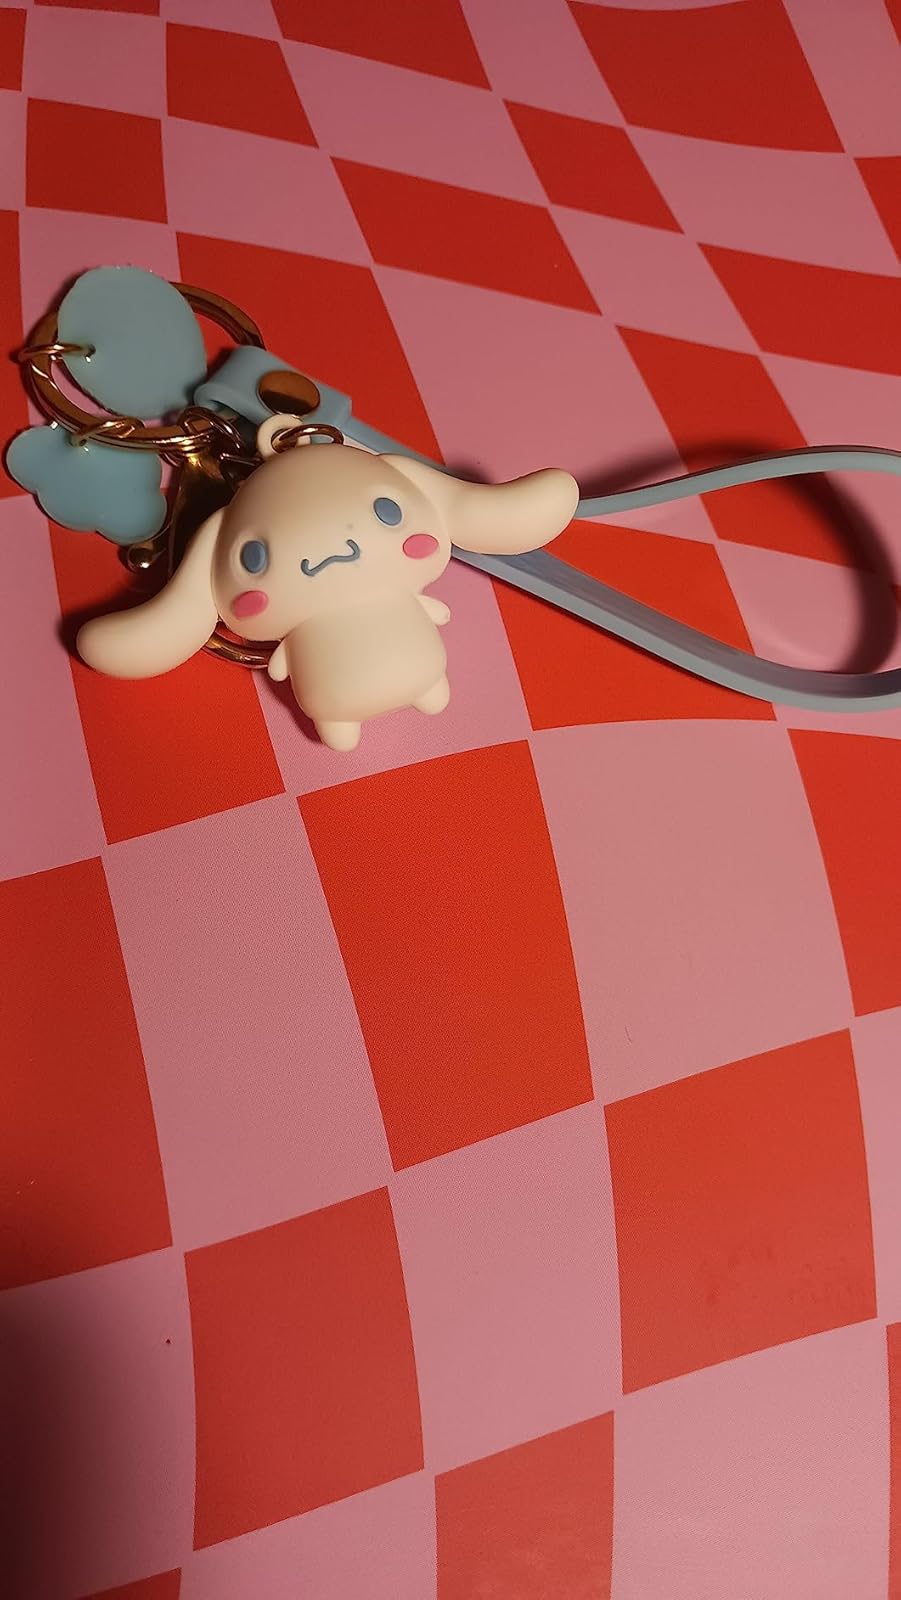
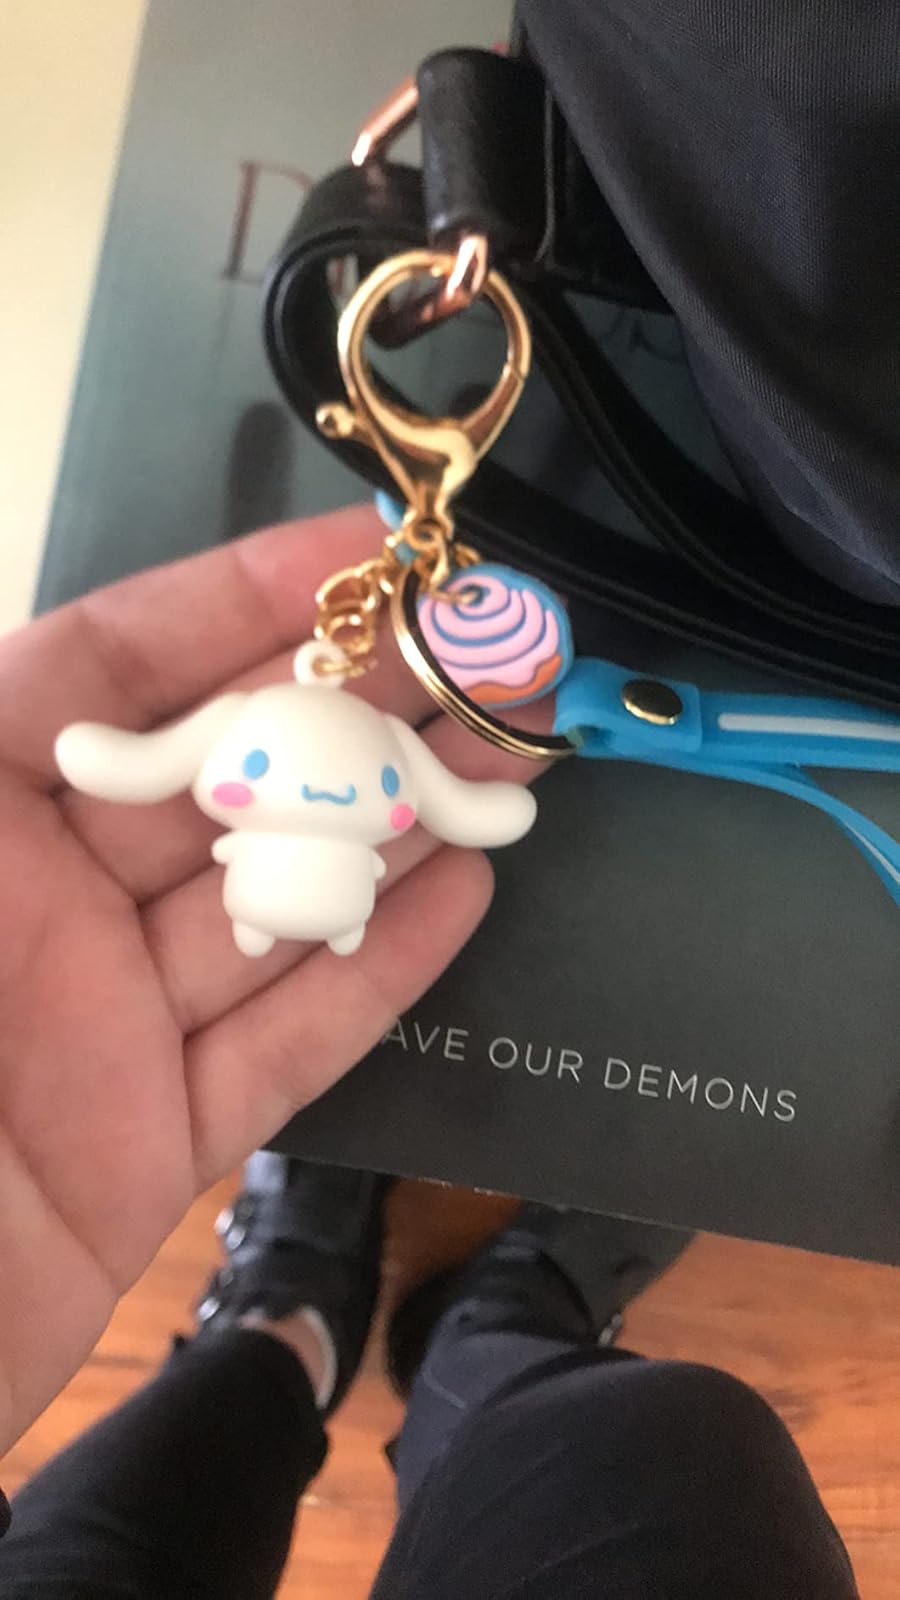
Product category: accessories_keychain
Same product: yes